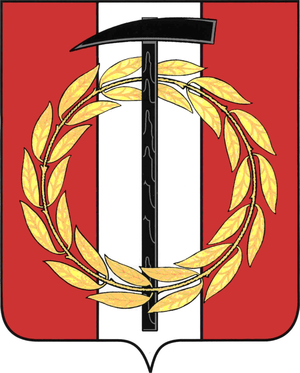
Kopeïsk est une ville minière de l'oblast de Tcheliabinsk, en Russie. Sa population s'élevait à 139 875 habitants en 2013.